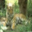
Label: tiger